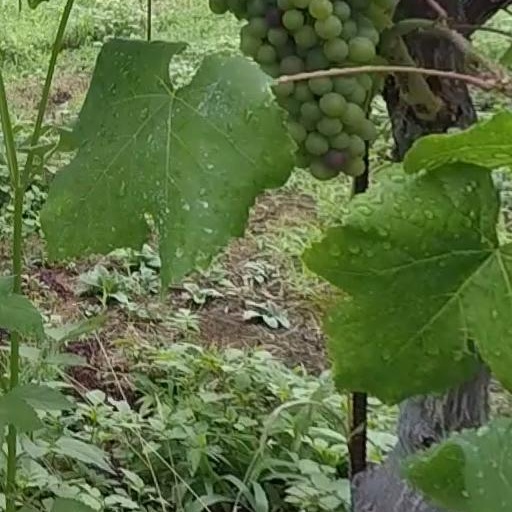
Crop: grape